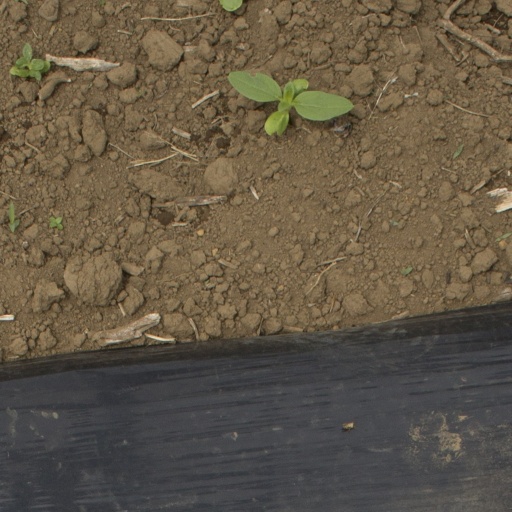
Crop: Jerusalem artichoke